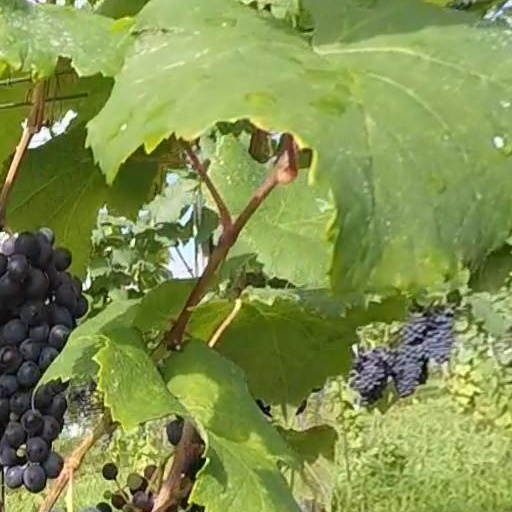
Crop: grape